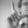
ASL letter: L